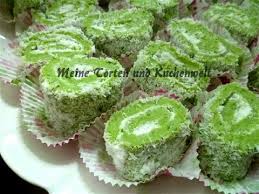
Yemek: lokum